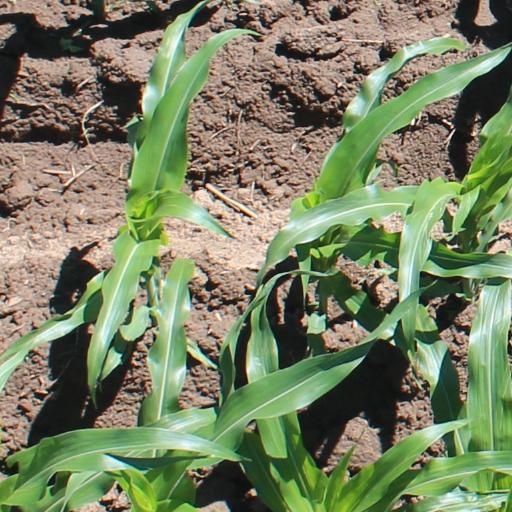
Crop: maize; corn